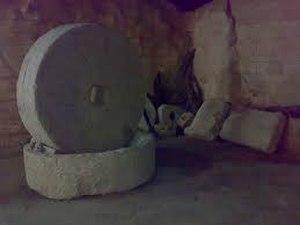
Site -Albd
Nahalin est un village palestinien de Cisjordanie. Il a été placé sous l'occupation israélienne en 1967, puis sous l'Autorité nationale palestinienne en 1996.